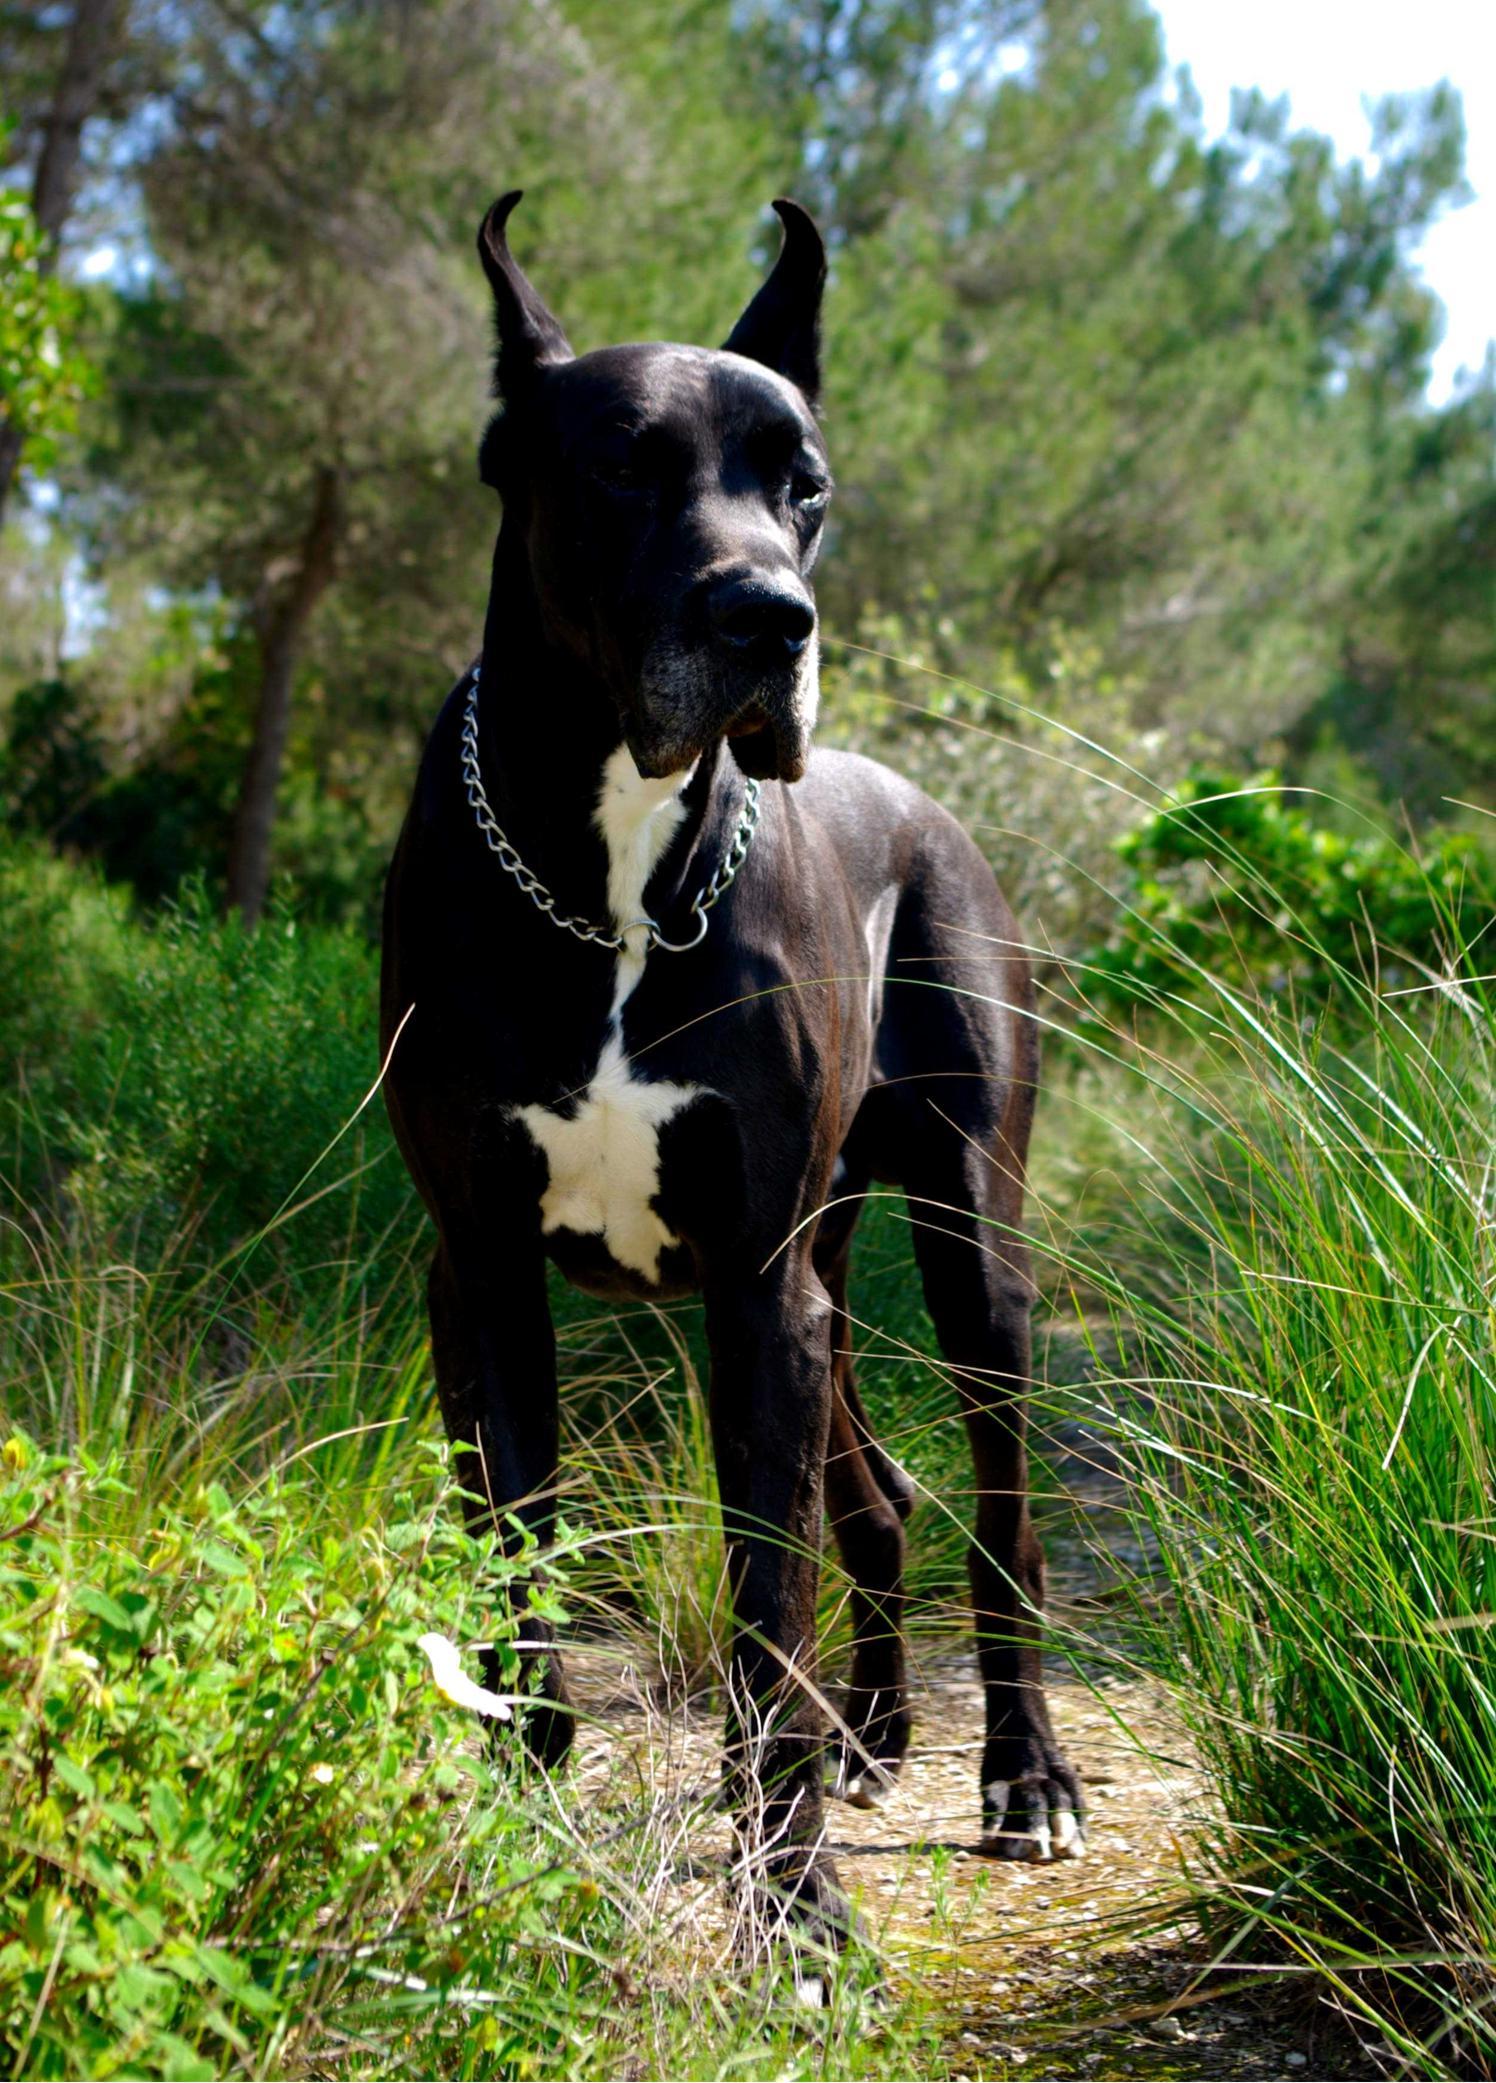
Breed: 206-n000035-Great_Dane